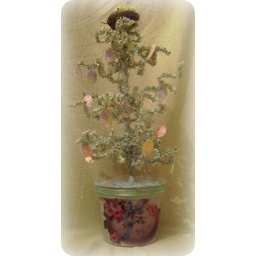
I decorated this mini tree in paper easter eggs for the &amp;quot;spring fling swap&amp;quot; given to shabbyjules